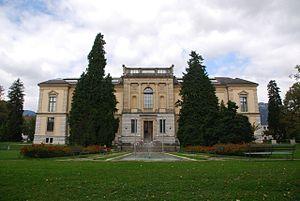
Le musée d'Art de Soleure, est un musée d'art situé en Suisse, à Soleure.
Cette liste présente les biens culturels d'importance nationale dans le canton de Soleure. Cette liste correspond à l'édition 2009 de l'Inventaire Suisse des biens culturels d'importance nationale pour le canton de Soleure. Il est trié par commune et inclus : 35 bâtiments séparés, 9 collections et 17 sites archéologiques.